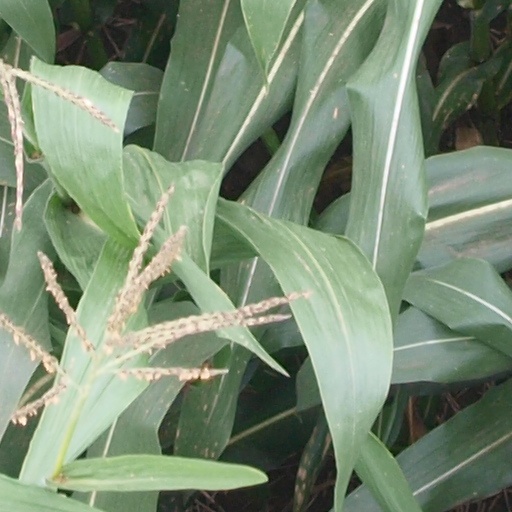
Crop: maize; corn